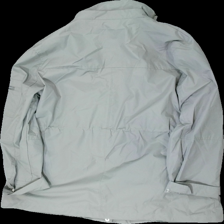
View: back
Type: Outerwear
Category: Ladies
Brand: Isabel Marant
Colors: Beige
Material: 100% polyester
Cut: Regular
Size: 44
Season: All
Price range: 100-150
Recommended usage: Reuse